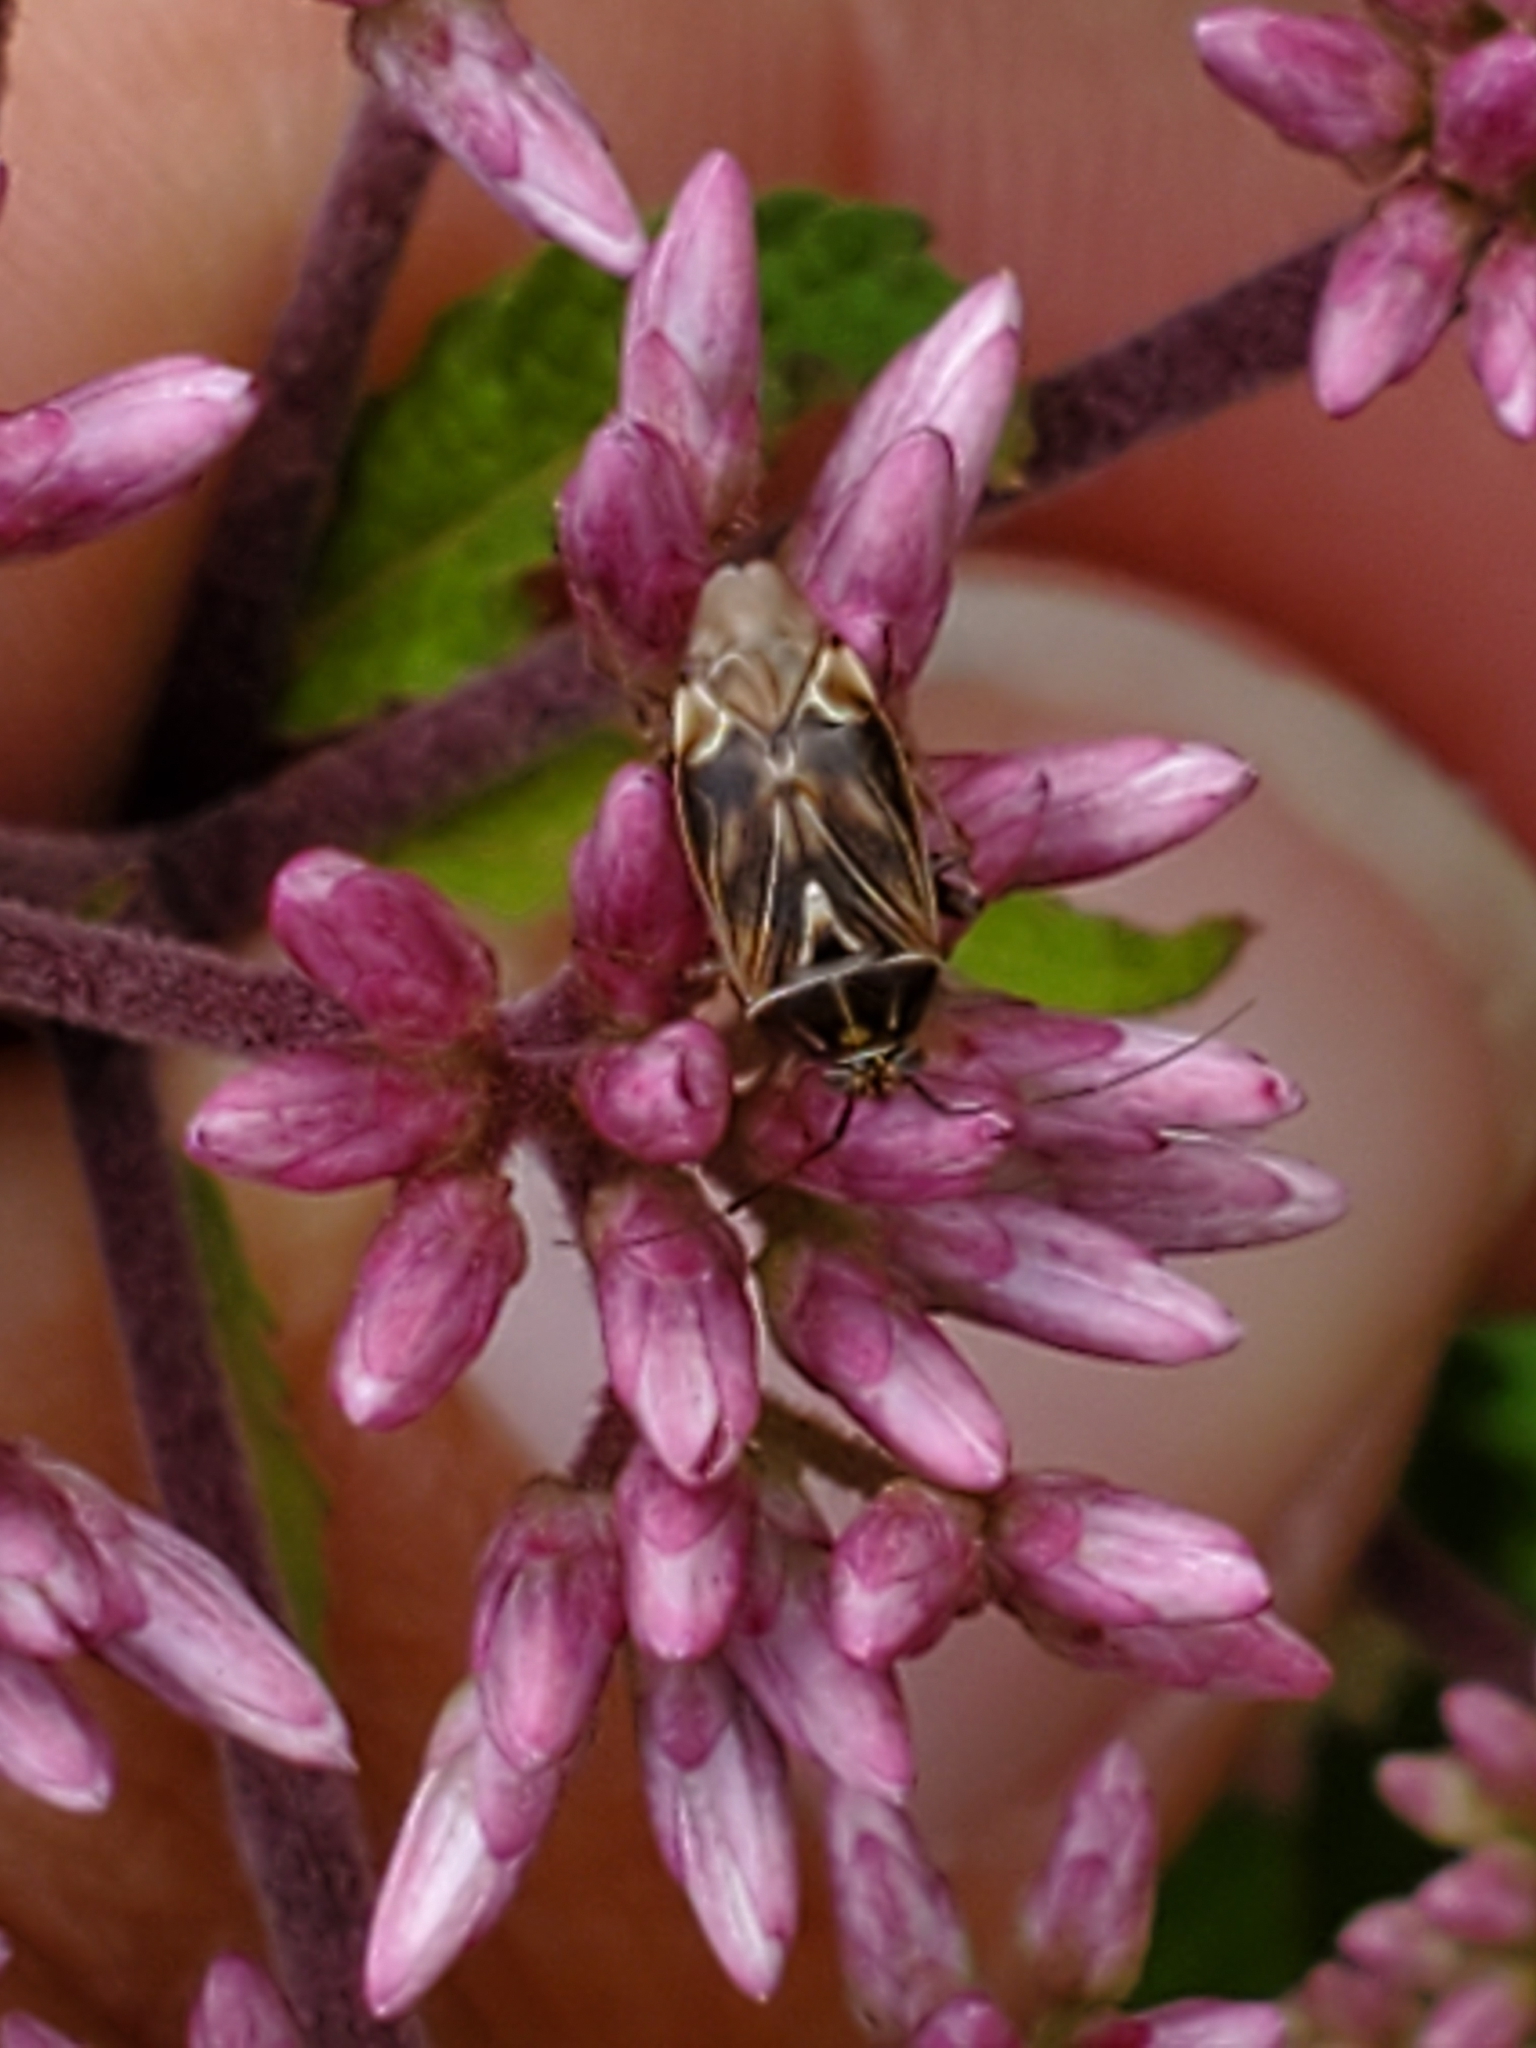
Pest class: lygus_bug